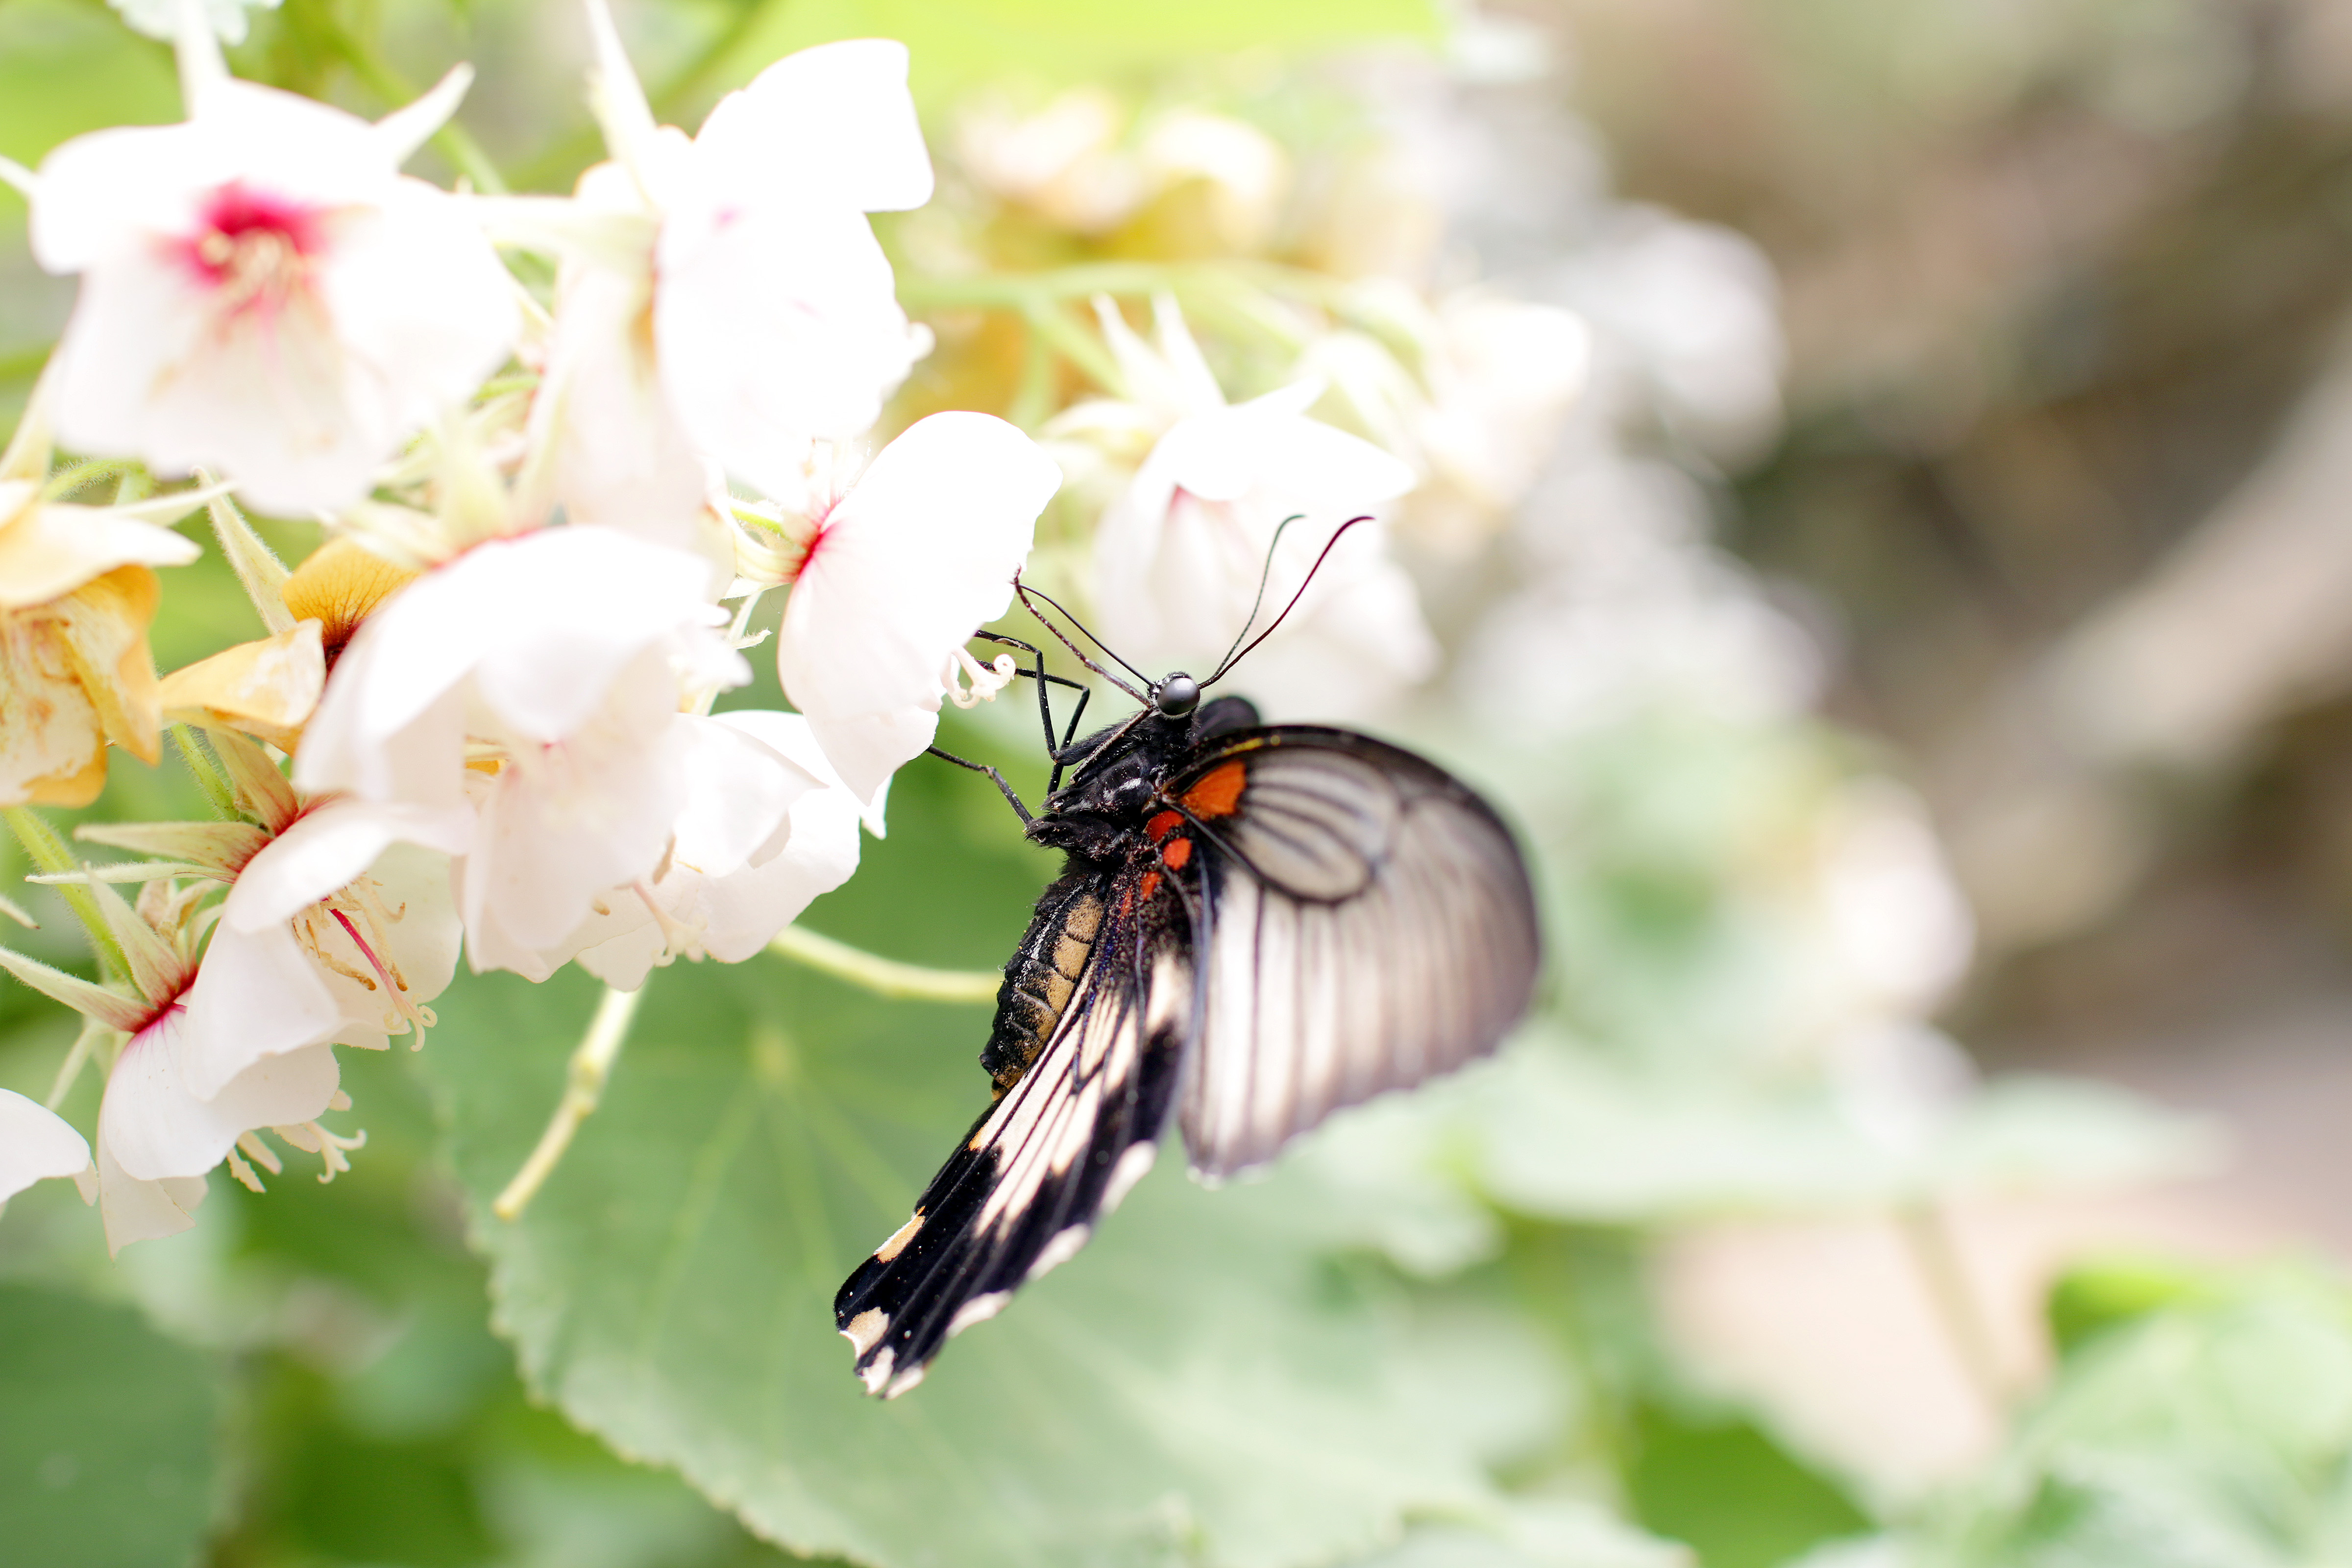
nature, branch, blossom, photography, flower, petal, animal, floral, insect, botany, butterfly, flora, fauna, invertebrate, flowers, close up, nectar, macro photography, arthropod, pollinator, moths and butterflies, free wallpaper, desktop backgrounds